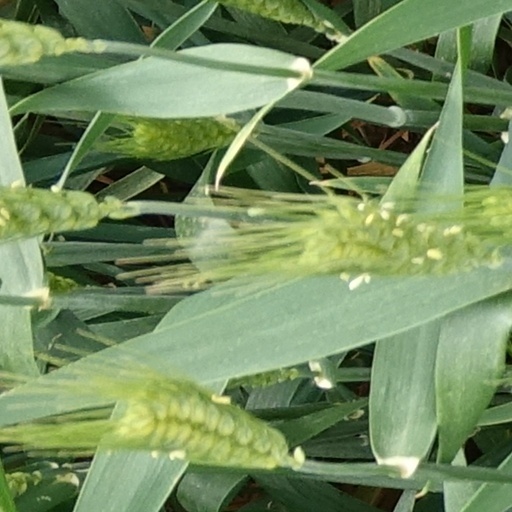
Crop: wheat